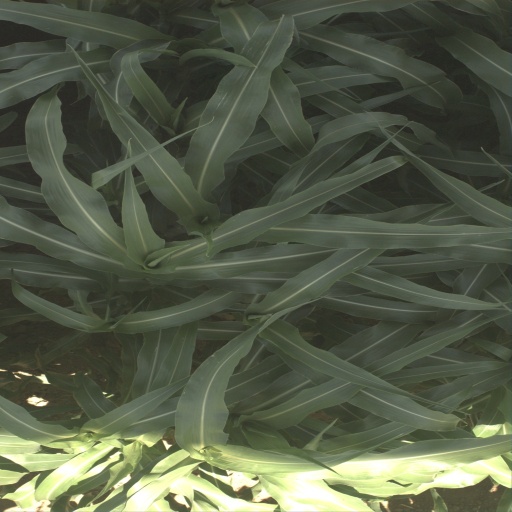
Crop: sorghum